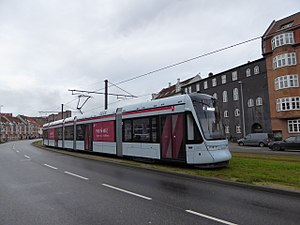
Den indre strækning
Letbanetog på Nørreport.
Den indre strækning er en del af Aarhus Letbane, der går fra det centrale Aarhus via Aarhus Universitetshospital, Skejby til Lisbjerg og Lystrup. Strækningen fra Aarhus H til Universitetshospitalet blev indviet som den første del af letbanen 21. december 2017. Stykket videre til Lisbjergskolen åbnede for driften 25. august 2018, mens en afgrening fra Lisbjerg til Lystrup åbnede 30. april 2019. Strækningen betjenes af linje L2 med letbanetog af typerne Stadler Tango og Stadler Variobahn.